Breaking Clean

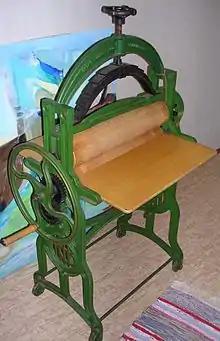

The story is set in Phillips County on a remote ranch in northeastern Montana, where Judy was born: more than one hour's drive on difficult dirt roads to the nearest town, Malta.